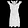
Label: Dress